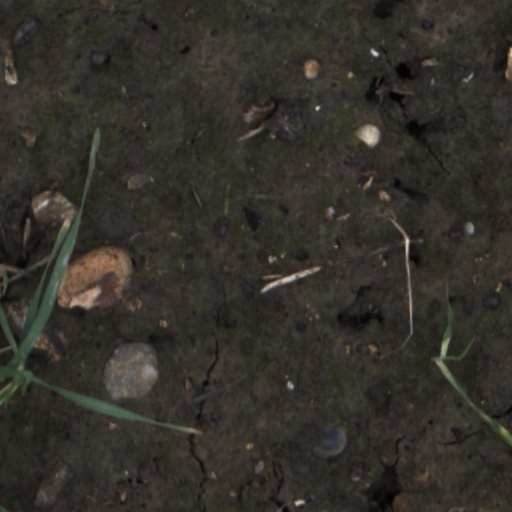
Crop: wheat